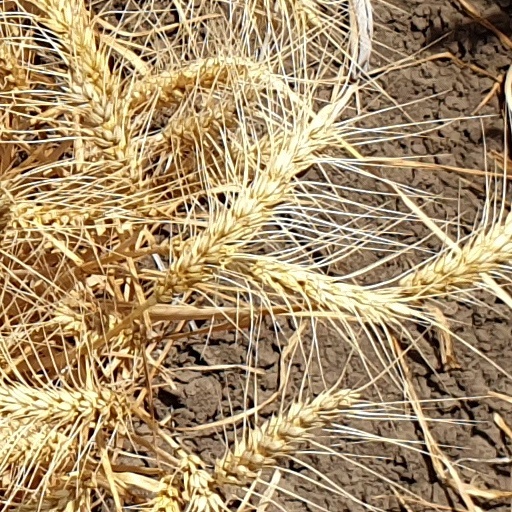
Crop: wheat